MCC tour of Australia in 1954–55

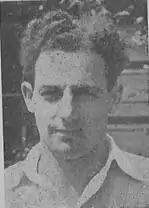
Jim McConnon took 5/30.

The tourists arrived in Fremantle on 7 October and Cowdrey learnt by telegram that his father had died, but he decided to continue the tour. Four days later played their first match of a long tour against a local Country XI on a small, sandy ground 20 yards from the beach. The A.C.B. liked these games as they encouraged grassroots cricket. They were less popular with the tourists as they involved travelling to distant grounds to play in front of small crowds. However, one or two of these games were useful at the beginning of the tour to allow the players to warm up and Bunbury was close enough to Fremantle and Perth for hundreds to come and see the game. The Country teams could sometime surprise the opposition, and this team included three first-class players, including spinners Morgan Herbert and Eric James, both players for Tambellup–Cranbrook. Hutton won the toss and the MCC belted 344/5 in less than a day with Hutton (59), Edrich (129), Graveney (58) and Cowdrey (48 not out) entertaining the crowd. A declaration before stumps saw no Country wickets fall and 51 was added for the first wicket, but then Big Jim McConnon's off-spin worked its way through the middle order as he took 5/30 after Peter Loader (4/35) and Tyson (1/35) removed the openers and the home side were all out for 116. Put back in again they survived the day, and the match, at 128/6 with Colin Cowdrey's good natured leg-spin taking 4/35. Tyson ploughed up the sand on his long run up and could not bowl at full pace and was described by one reporter as a zephyr rather than a typhoon.